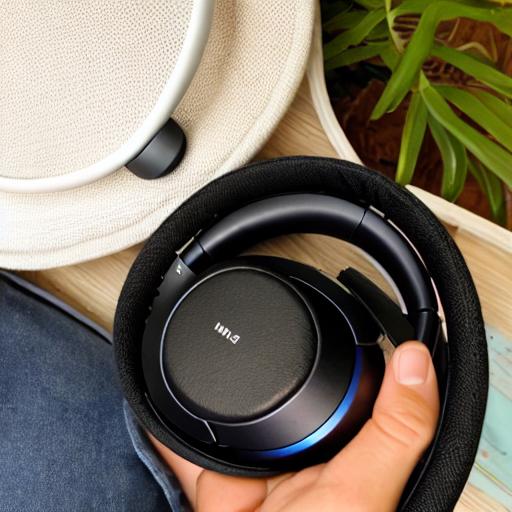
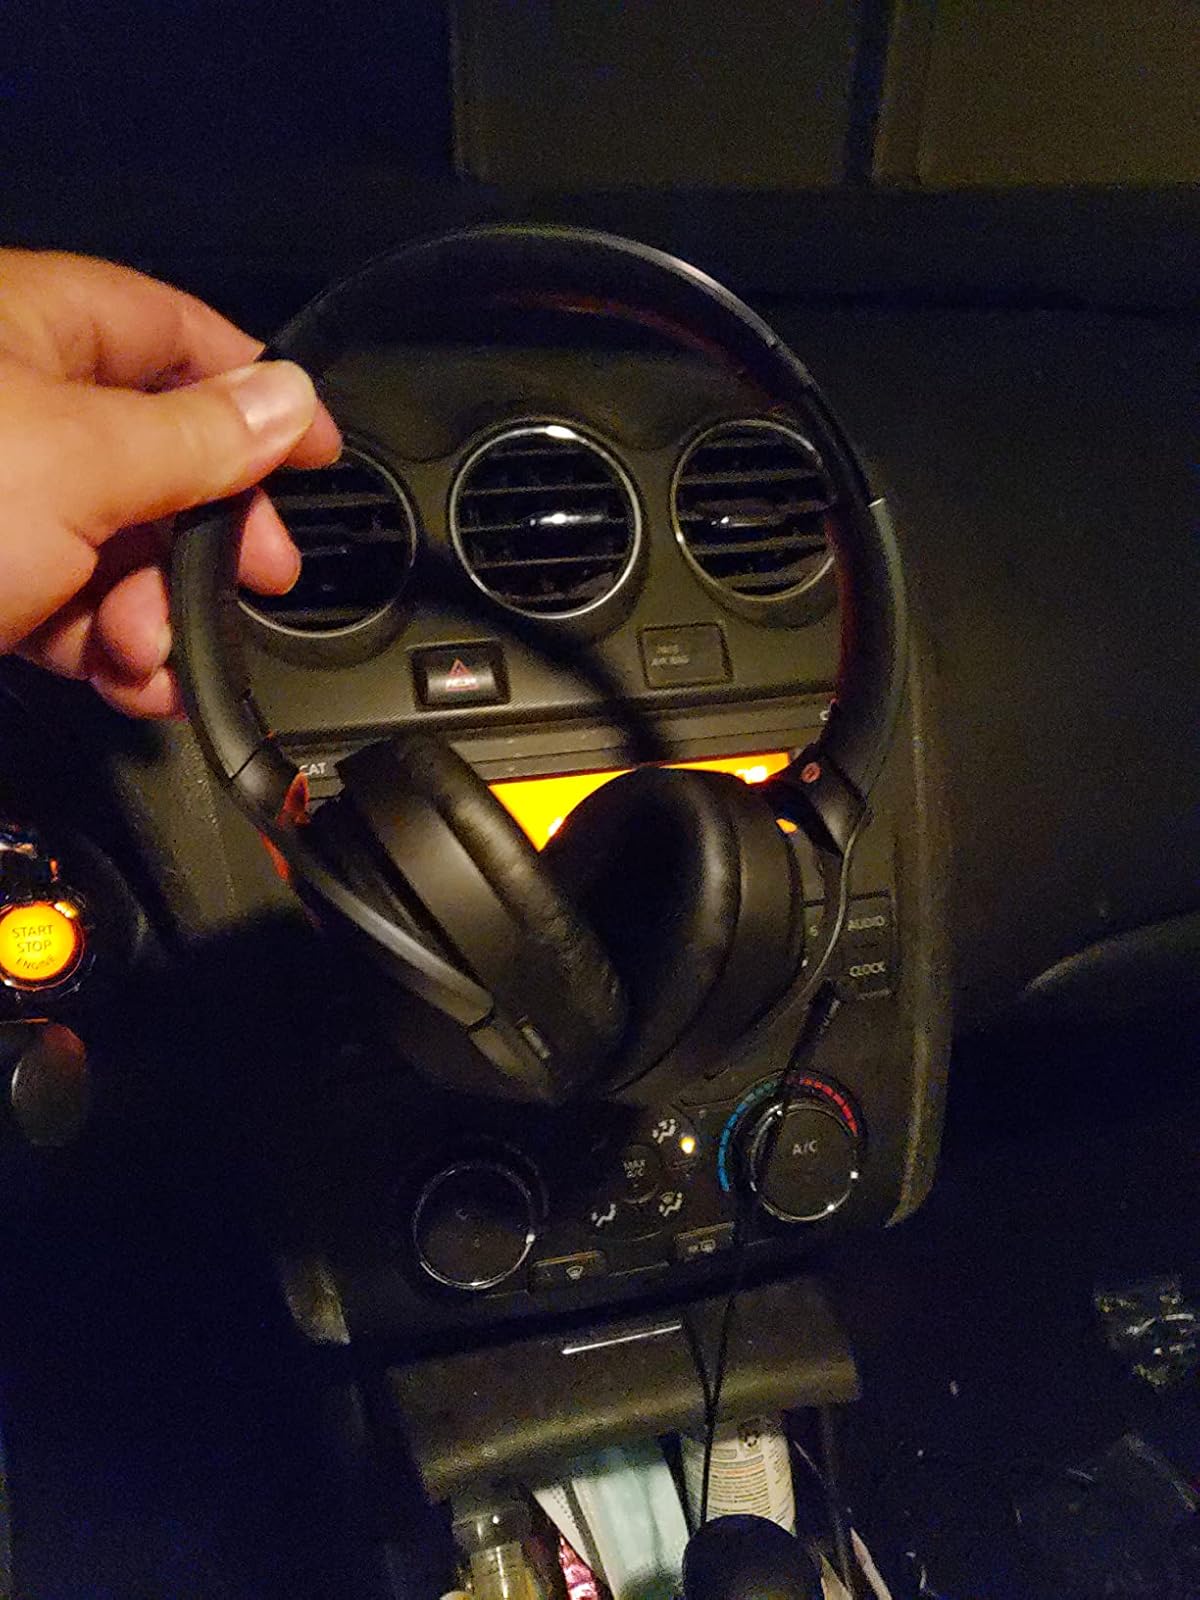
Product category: headphones
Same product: no